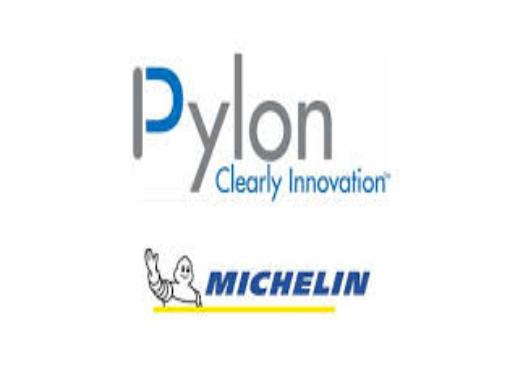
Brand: michelin
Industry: Others